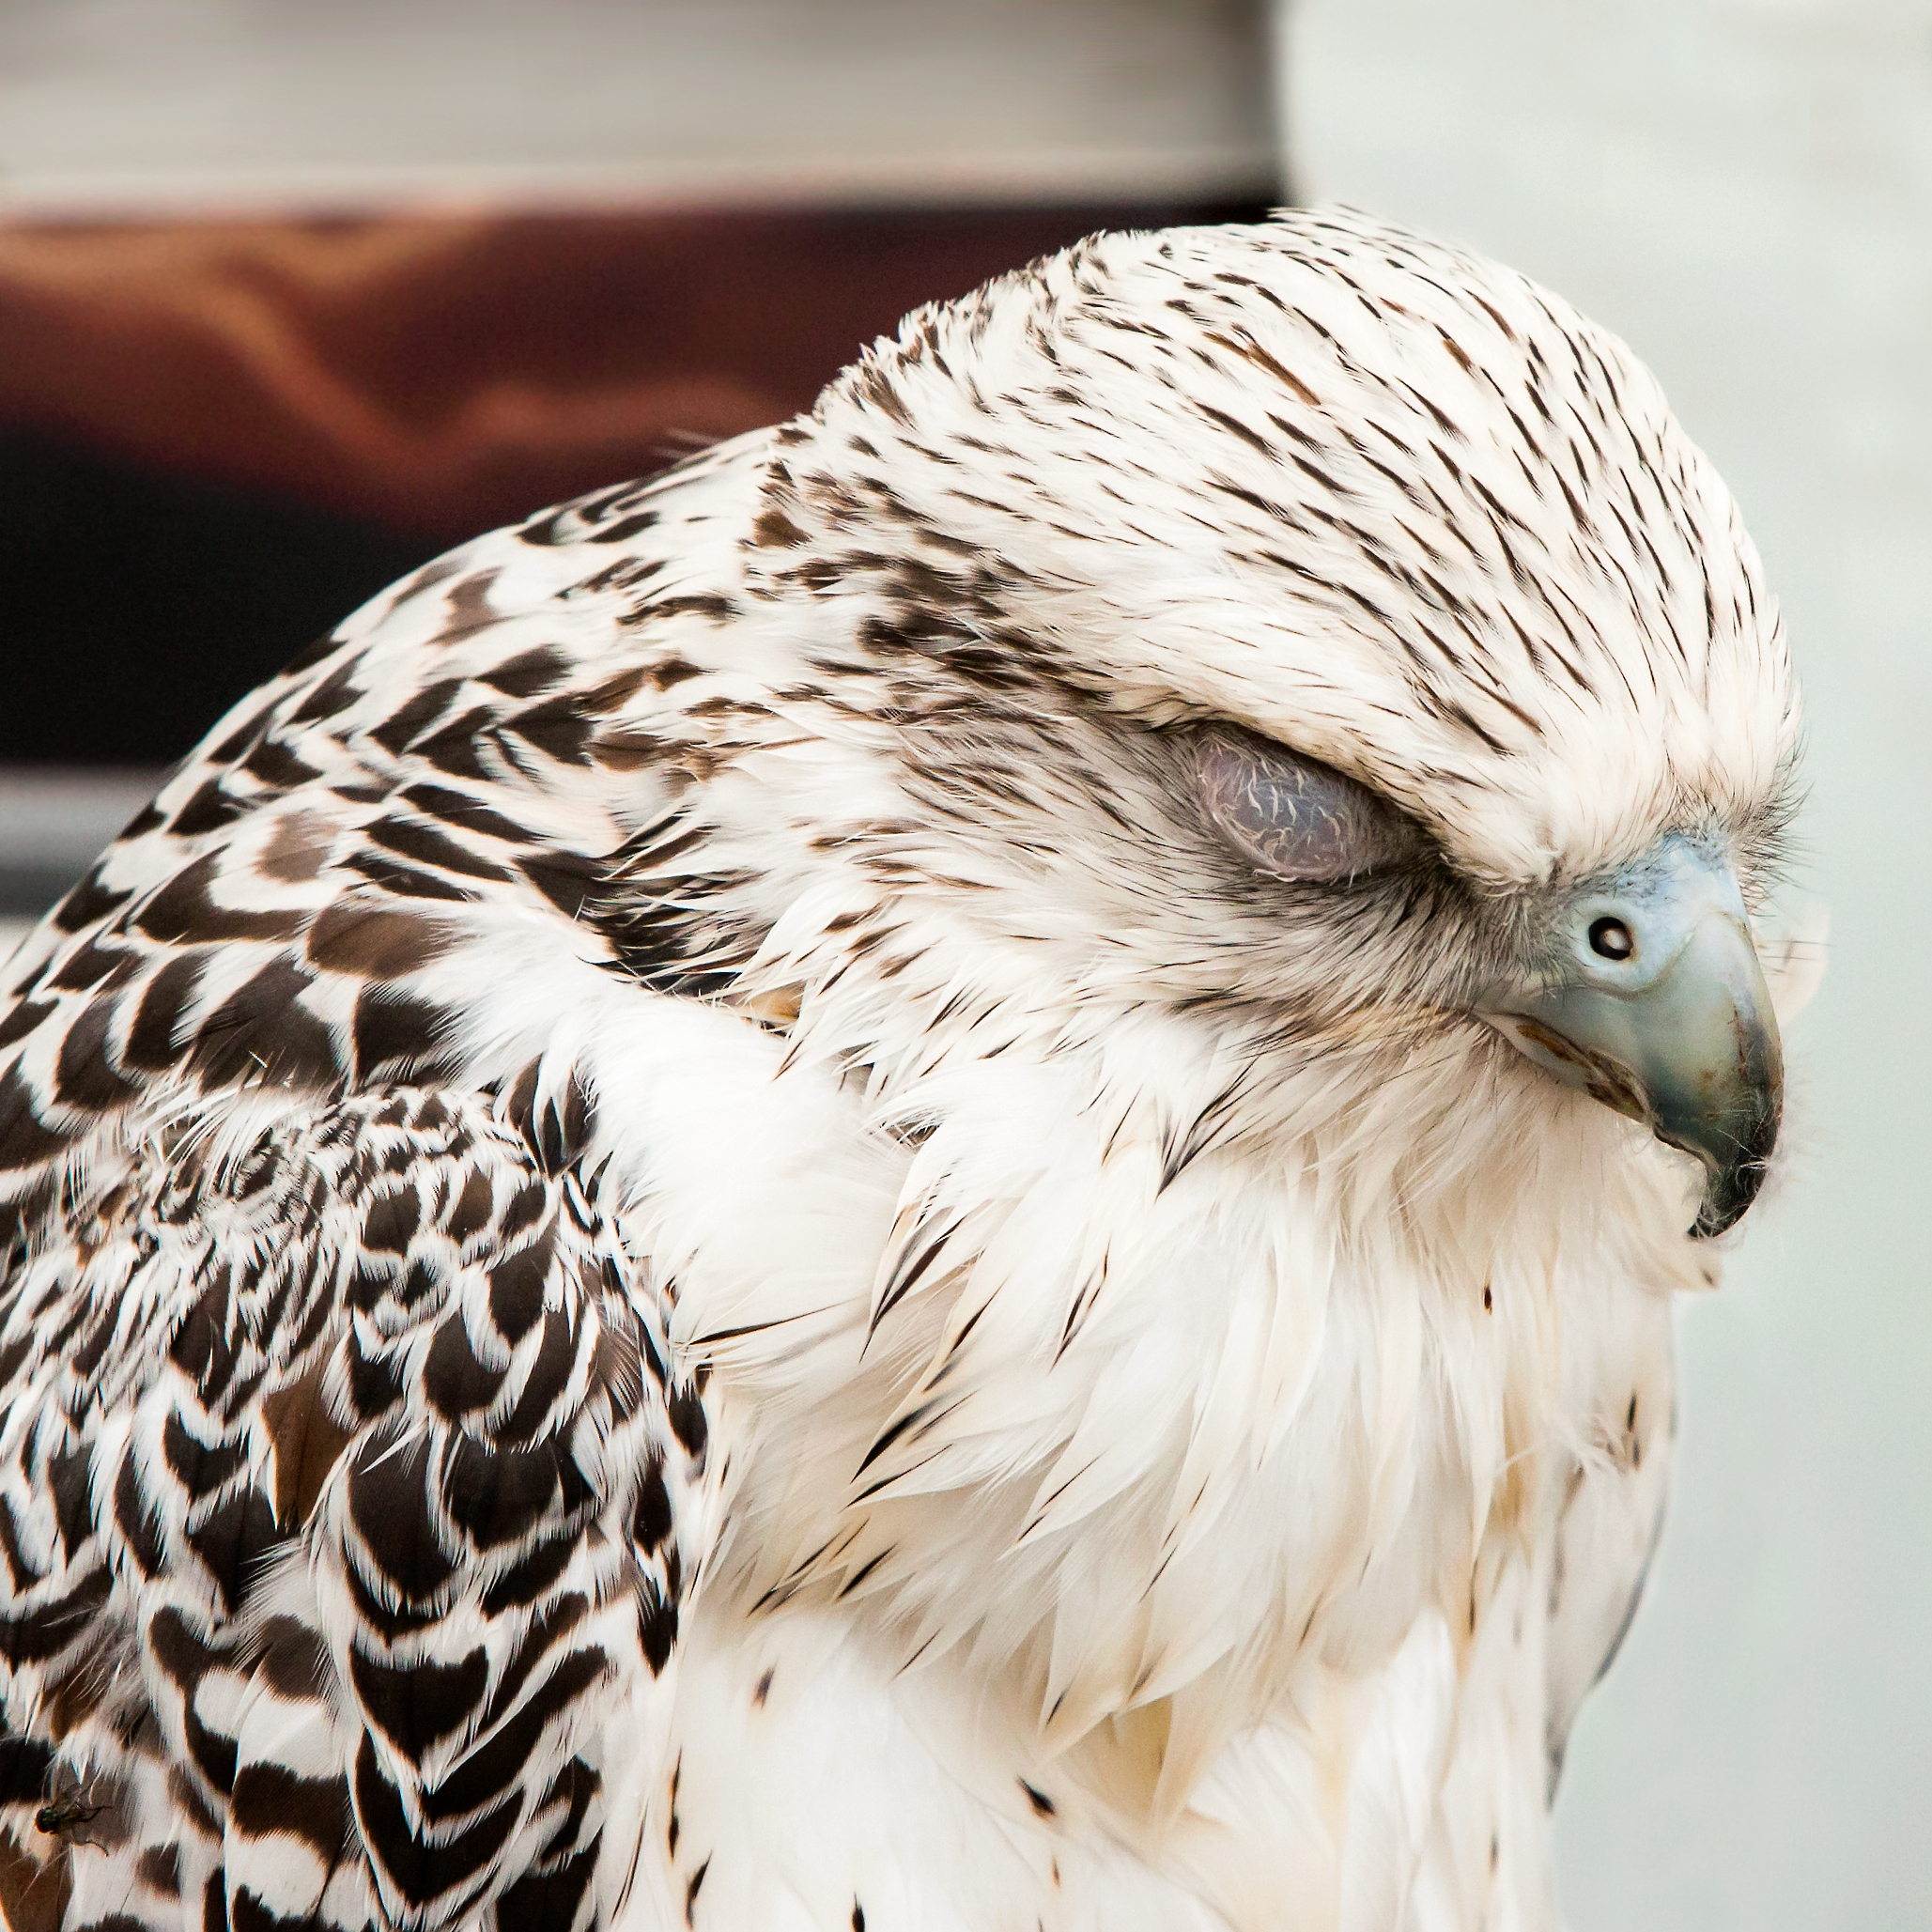
bird, wing, wildlife, beak, sleeping, closeup, fauna, bird of prey, close up, vertebrate, falcon, birdofprey, msh0913, tame, oregonstatefair, gyrfalcon, coppercloudsilvernsun, msh091320